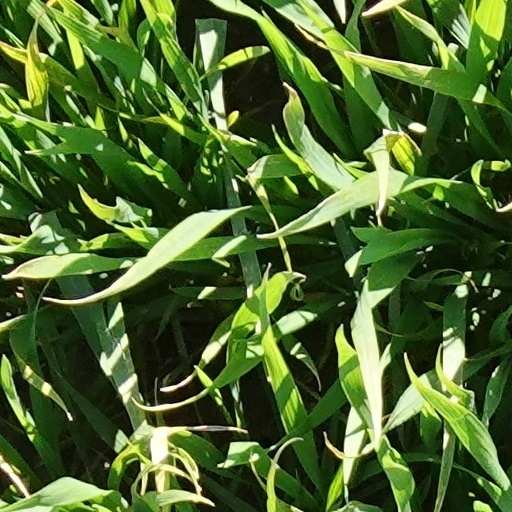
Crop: wheat